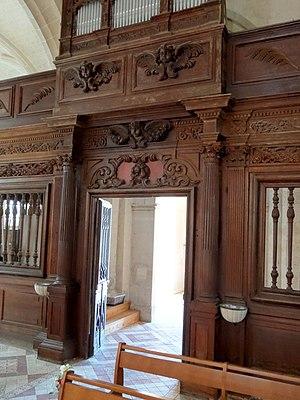
Mobilier de l'église - voir titre.
L'église Saint-Denis est une église catholique paroissiale située à Remy, dans l'Oise, en France. C'est un vaste édifice de style gothique flamboyant et Renaissance, qui se substitue à un édifice plus ancien du début du XIIIᵉ siècle, dont certains éléments subsistent, notamment les murs d'extrémité de l'ancien transept. Assez marquant pour le paysage est le clocher-porche du XVIᵉ siècle haut de 35 m, dont les principaux éléments stylistiques, réseaux des baies de l'étage de beffroi, balustrade et flèche, sont des aménagements des années 1861 / 1873. Il y a, surtout à l'extérieur, une nette séparation entre nef des fidèles et chœur liturgique. Les murs gouttereaux des bas-côtés, un peu rustiques et de faible hauteur, sont en fort contraste avec l'élégance et la hauteur des parties orientales, et le raffinement de son décor Renaissance. À l'intérieur, le style flamboyant prévaut, et les différences entre nef et chœur sont moindres. Ils sont surtout de la même hauteur et de la même largeur. Cependant, les voûtes de la nef et de son bas-côté sud datent seulement du XIXᵉ siècle, et sont dénuées d'intérêt artistique.